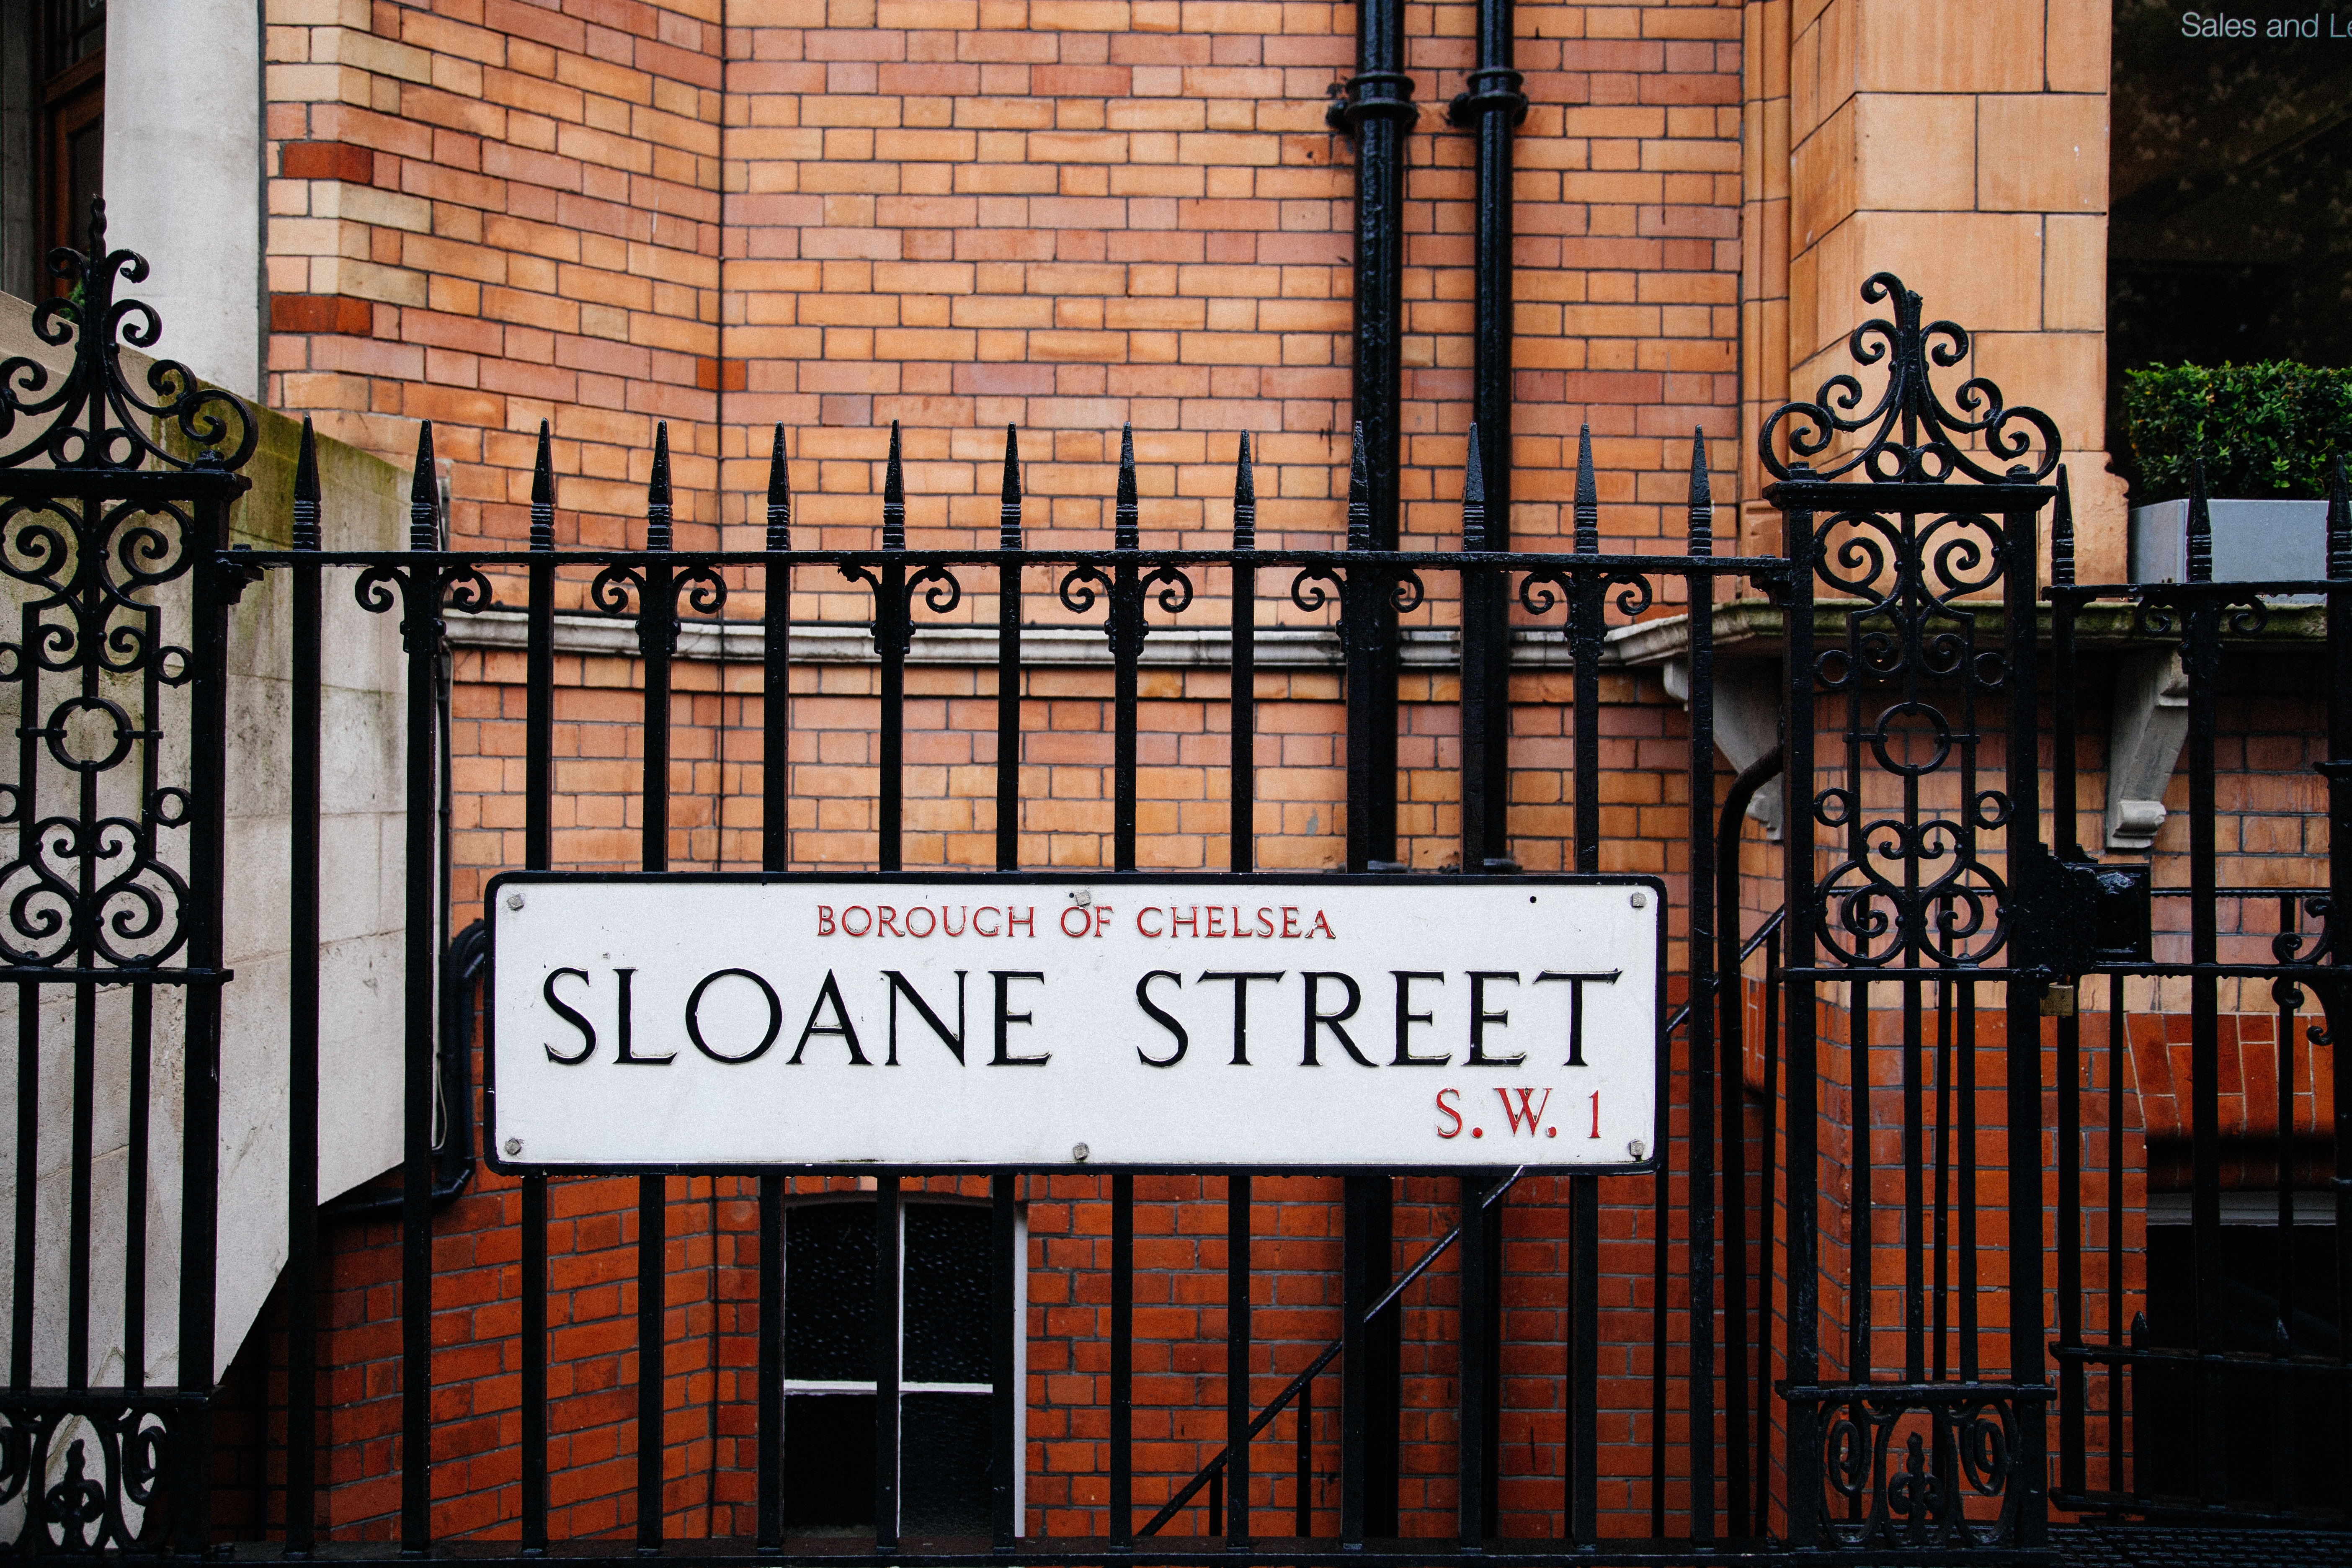
water, architecture, structure, sky, wood, road, white, bridge, crossing, window, building, city, wall, river, travel, sign, europe, landmark, facade, suspension, blue, exterior, gate, signage, uk, england, capital, london, art, great, engineering, horizontal, british, iron, european, famous, english, britain, kingdom, albert, kensington, thames, span, victorian, chelsea, battersea, urban area